North Union Railway

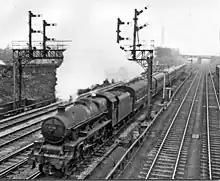
Wigan Springs Branch Junction

The Springs branch branched off the mainline about a mile south of Wigan centre and ran north-east for most of its length then turned sharply to run north-west after bridging the Lancaster Canal to the New Springs and Kirkless areas of Wigan. The branch was included in the initial plans of the company, and was included in its act of Parliament, it wasn't built immediately for financial reasons. Vignoles was authorised to set out the line in 1836 and it was opened by the North Union Railway as a single track line but with the infrastructure for double track on 31 October 1838, the branch was constructed for freight traffic, especially coal and had no passenger facilities.